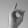
ASL letter: D